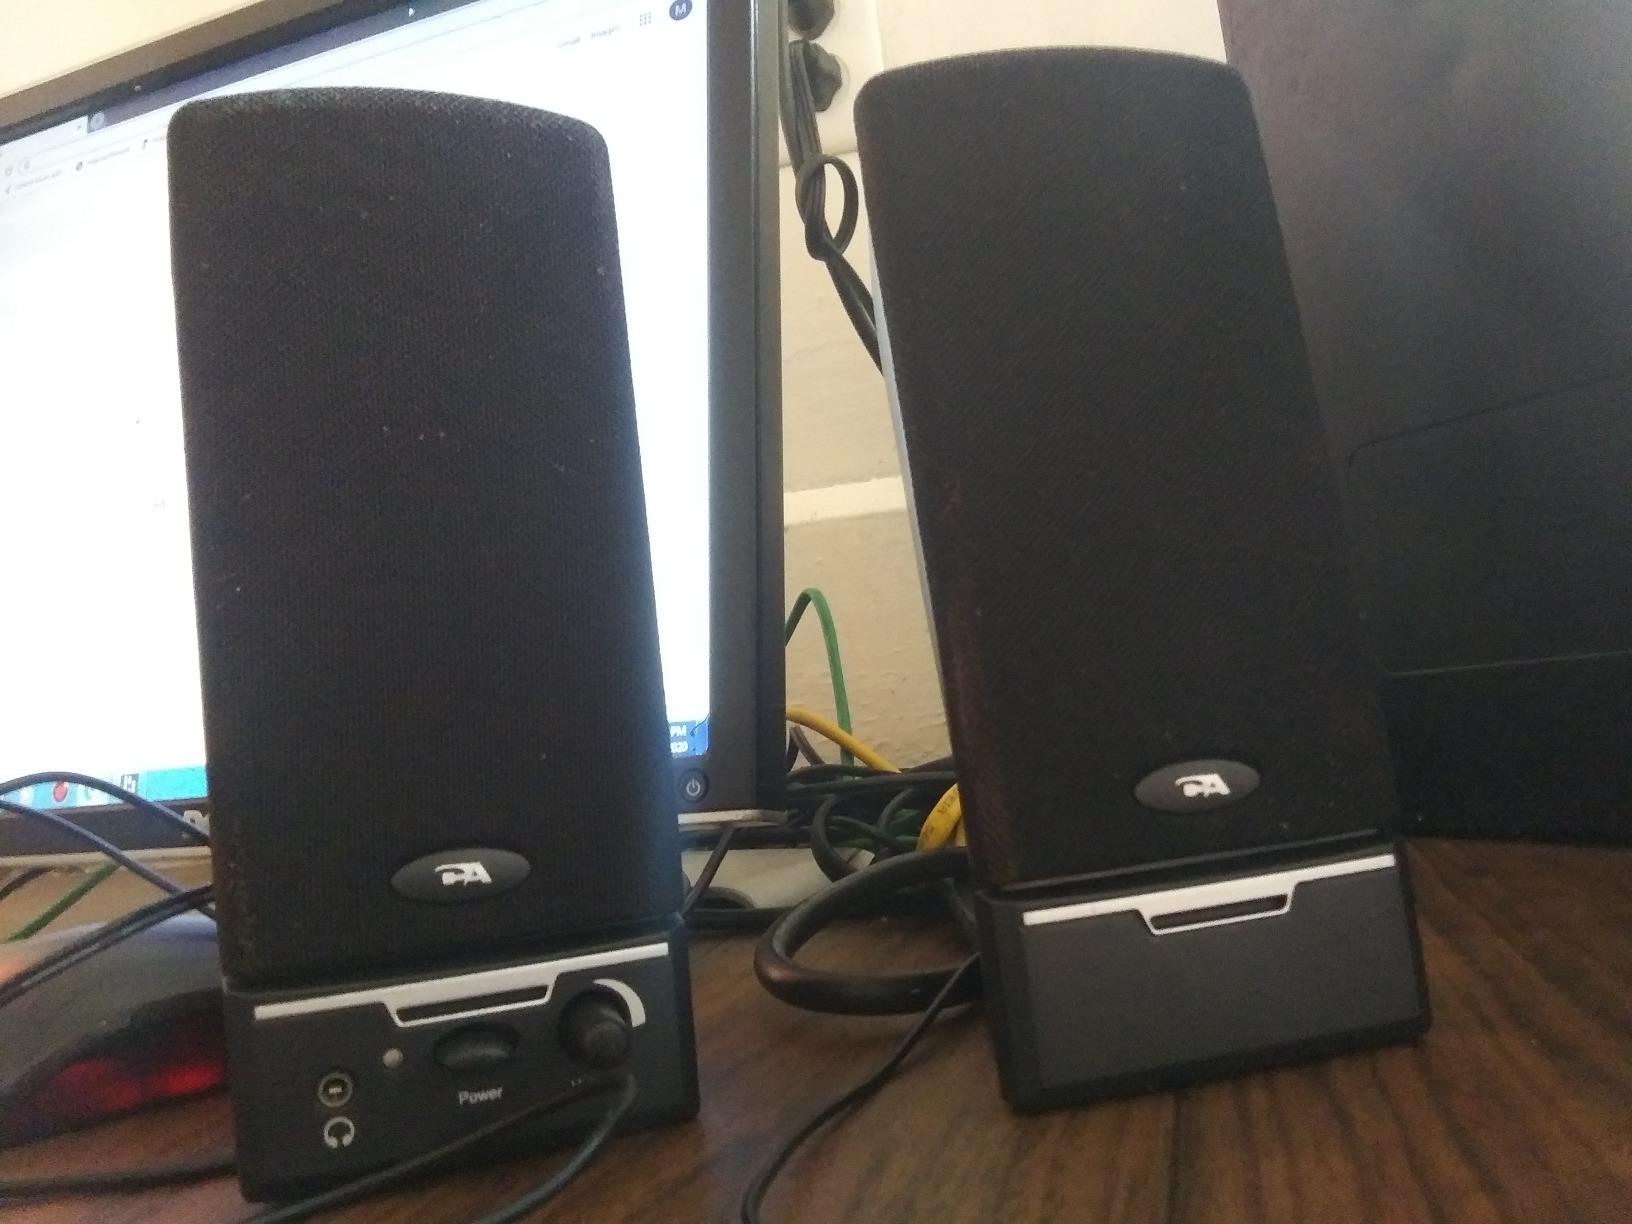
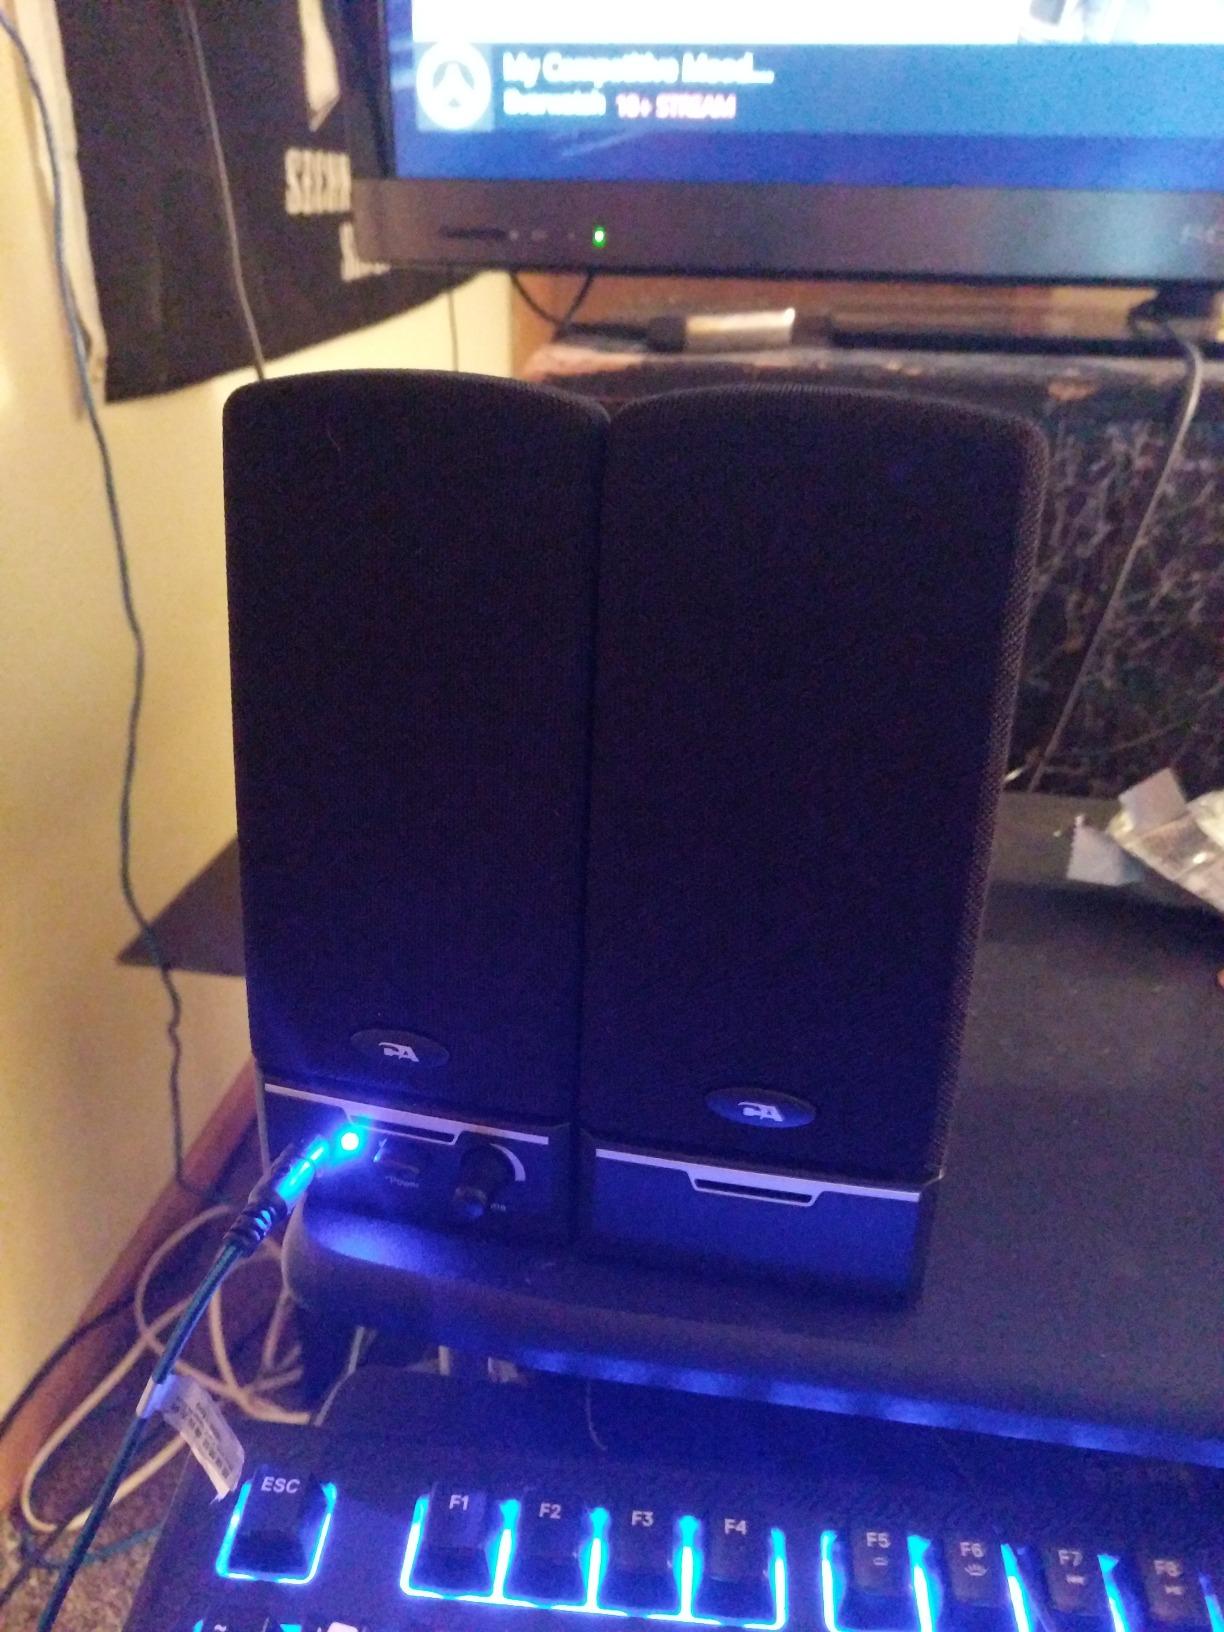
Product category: speaker
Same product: yes